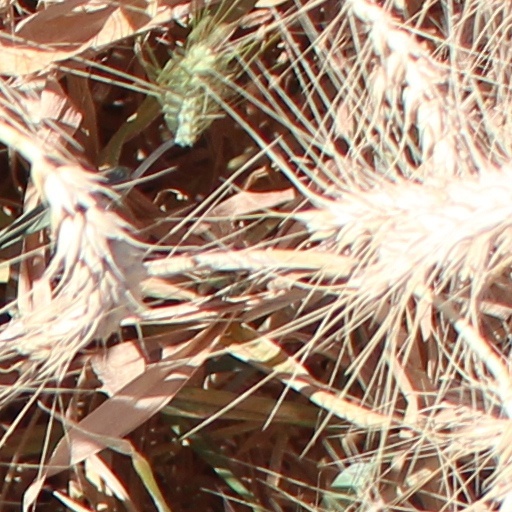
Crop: wheat